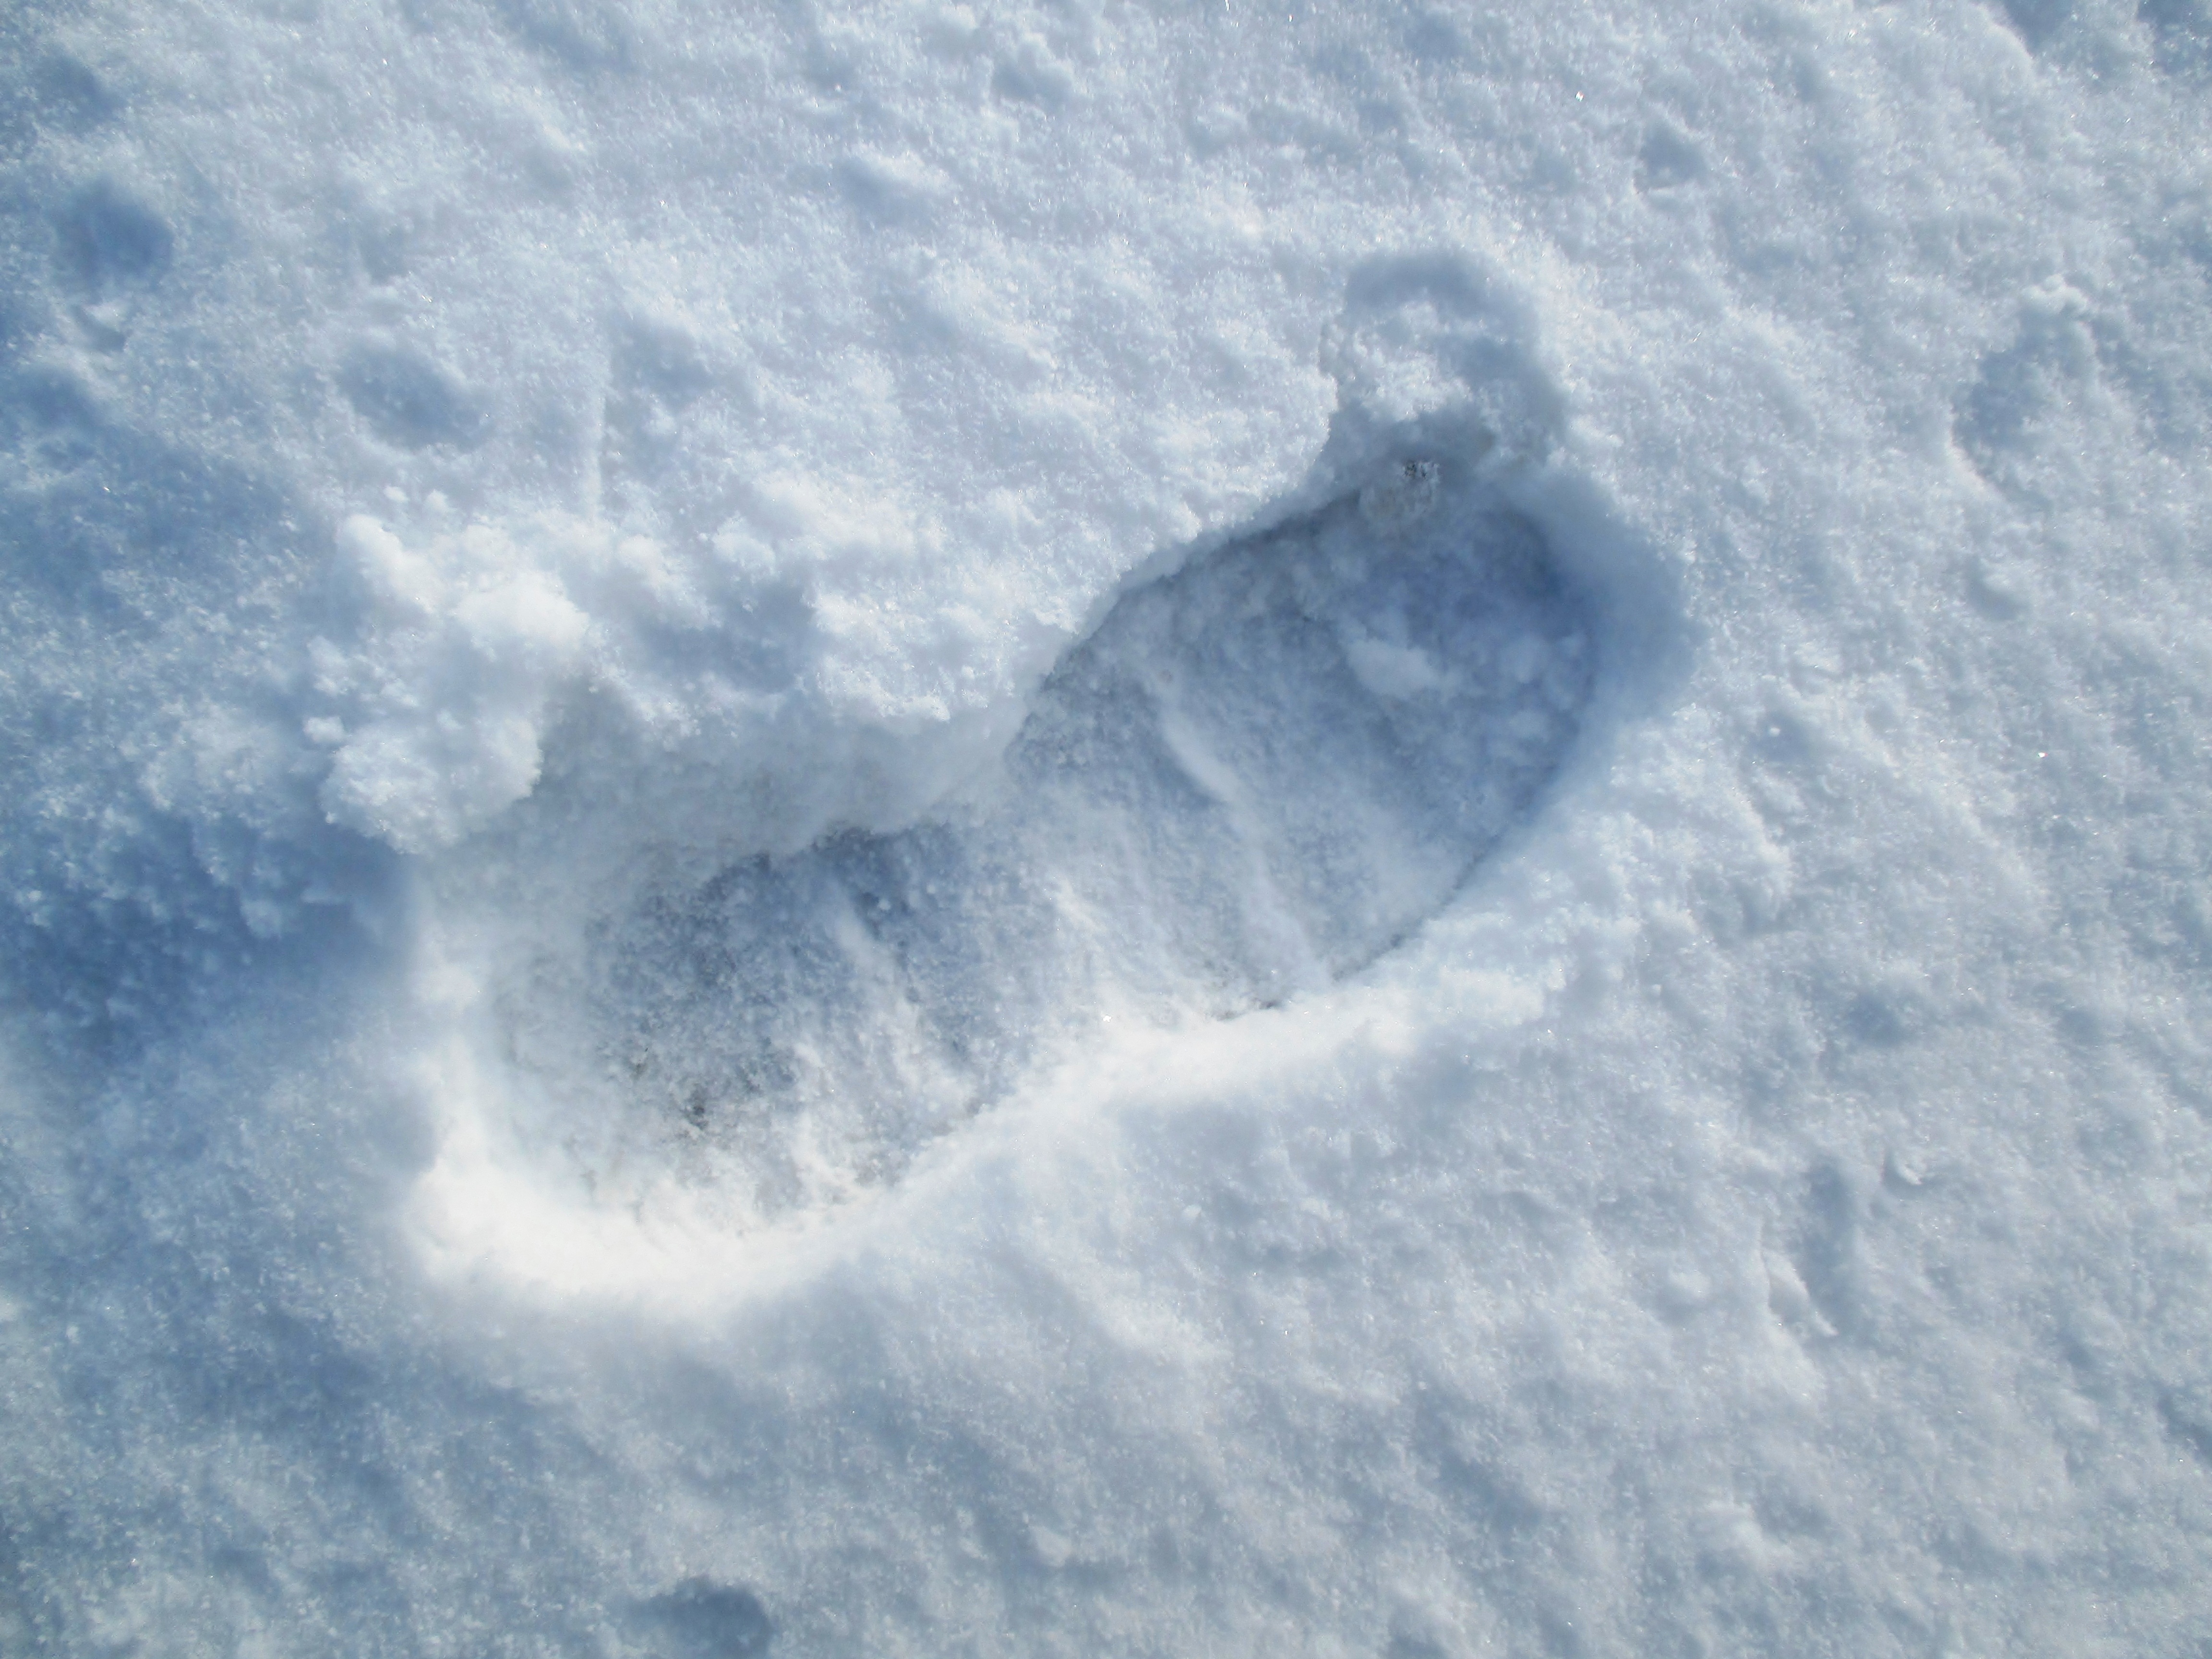
snow, winter, cloud, sky, sun, atmosphere, ice, weather, arctic, blizzard, freezing, winter mood, reprint, atmosphere of earth, geological phenomenon, wind wave, winter storm, track in the snow